Houston Cougars

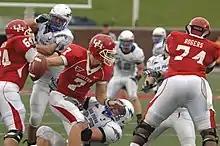
Houston Cougars football versus Air Force in 2008

UH fielded its first varsity intercollegiate football team in 1946. The Houston Cougars football team currently competes in the NCAA Division I Football Bowl Subdivision. After completing 18 seasons in C-USA in 2012, the Cougars joined the American Athletic Conference in 2013.